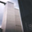
Label: skyscraper